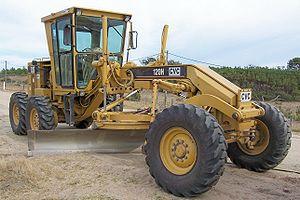
Une niveleuse est un véhicule de génie civil constitué essentiellement de six roues, d'une lame de grande largeur qui permet de régler en hauteur des couches de matériaux dans le talutage en gradin par exemple; éventuellement, elle est équipée également d'une lame frontale, et d'un ripper.
Le talutage en gradin en génie civil et en construction architecturale paysagère est le travail qui consiste à assurer une base de niveau, ou une base avec une pente spécifiée, pour des ouvrages de construction tels que fondation, couche de base pour une route ou une voie ferrée, des aménagements de paysage et de jardin, ou un drainage de surface. Les travaux de terrassement créés à cette fin sont souvent appelés en anglais sub-grade or finished contouring.